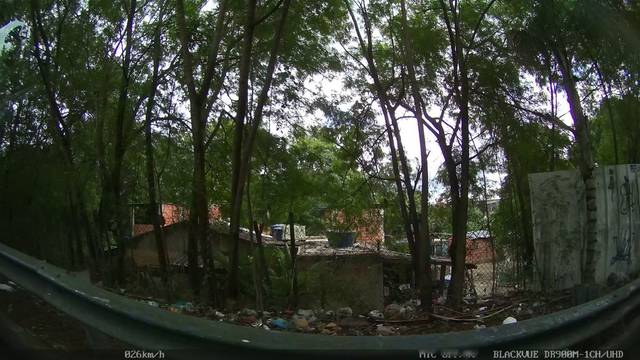
Region: Brazil
Coordinates: -22.798, -43.42